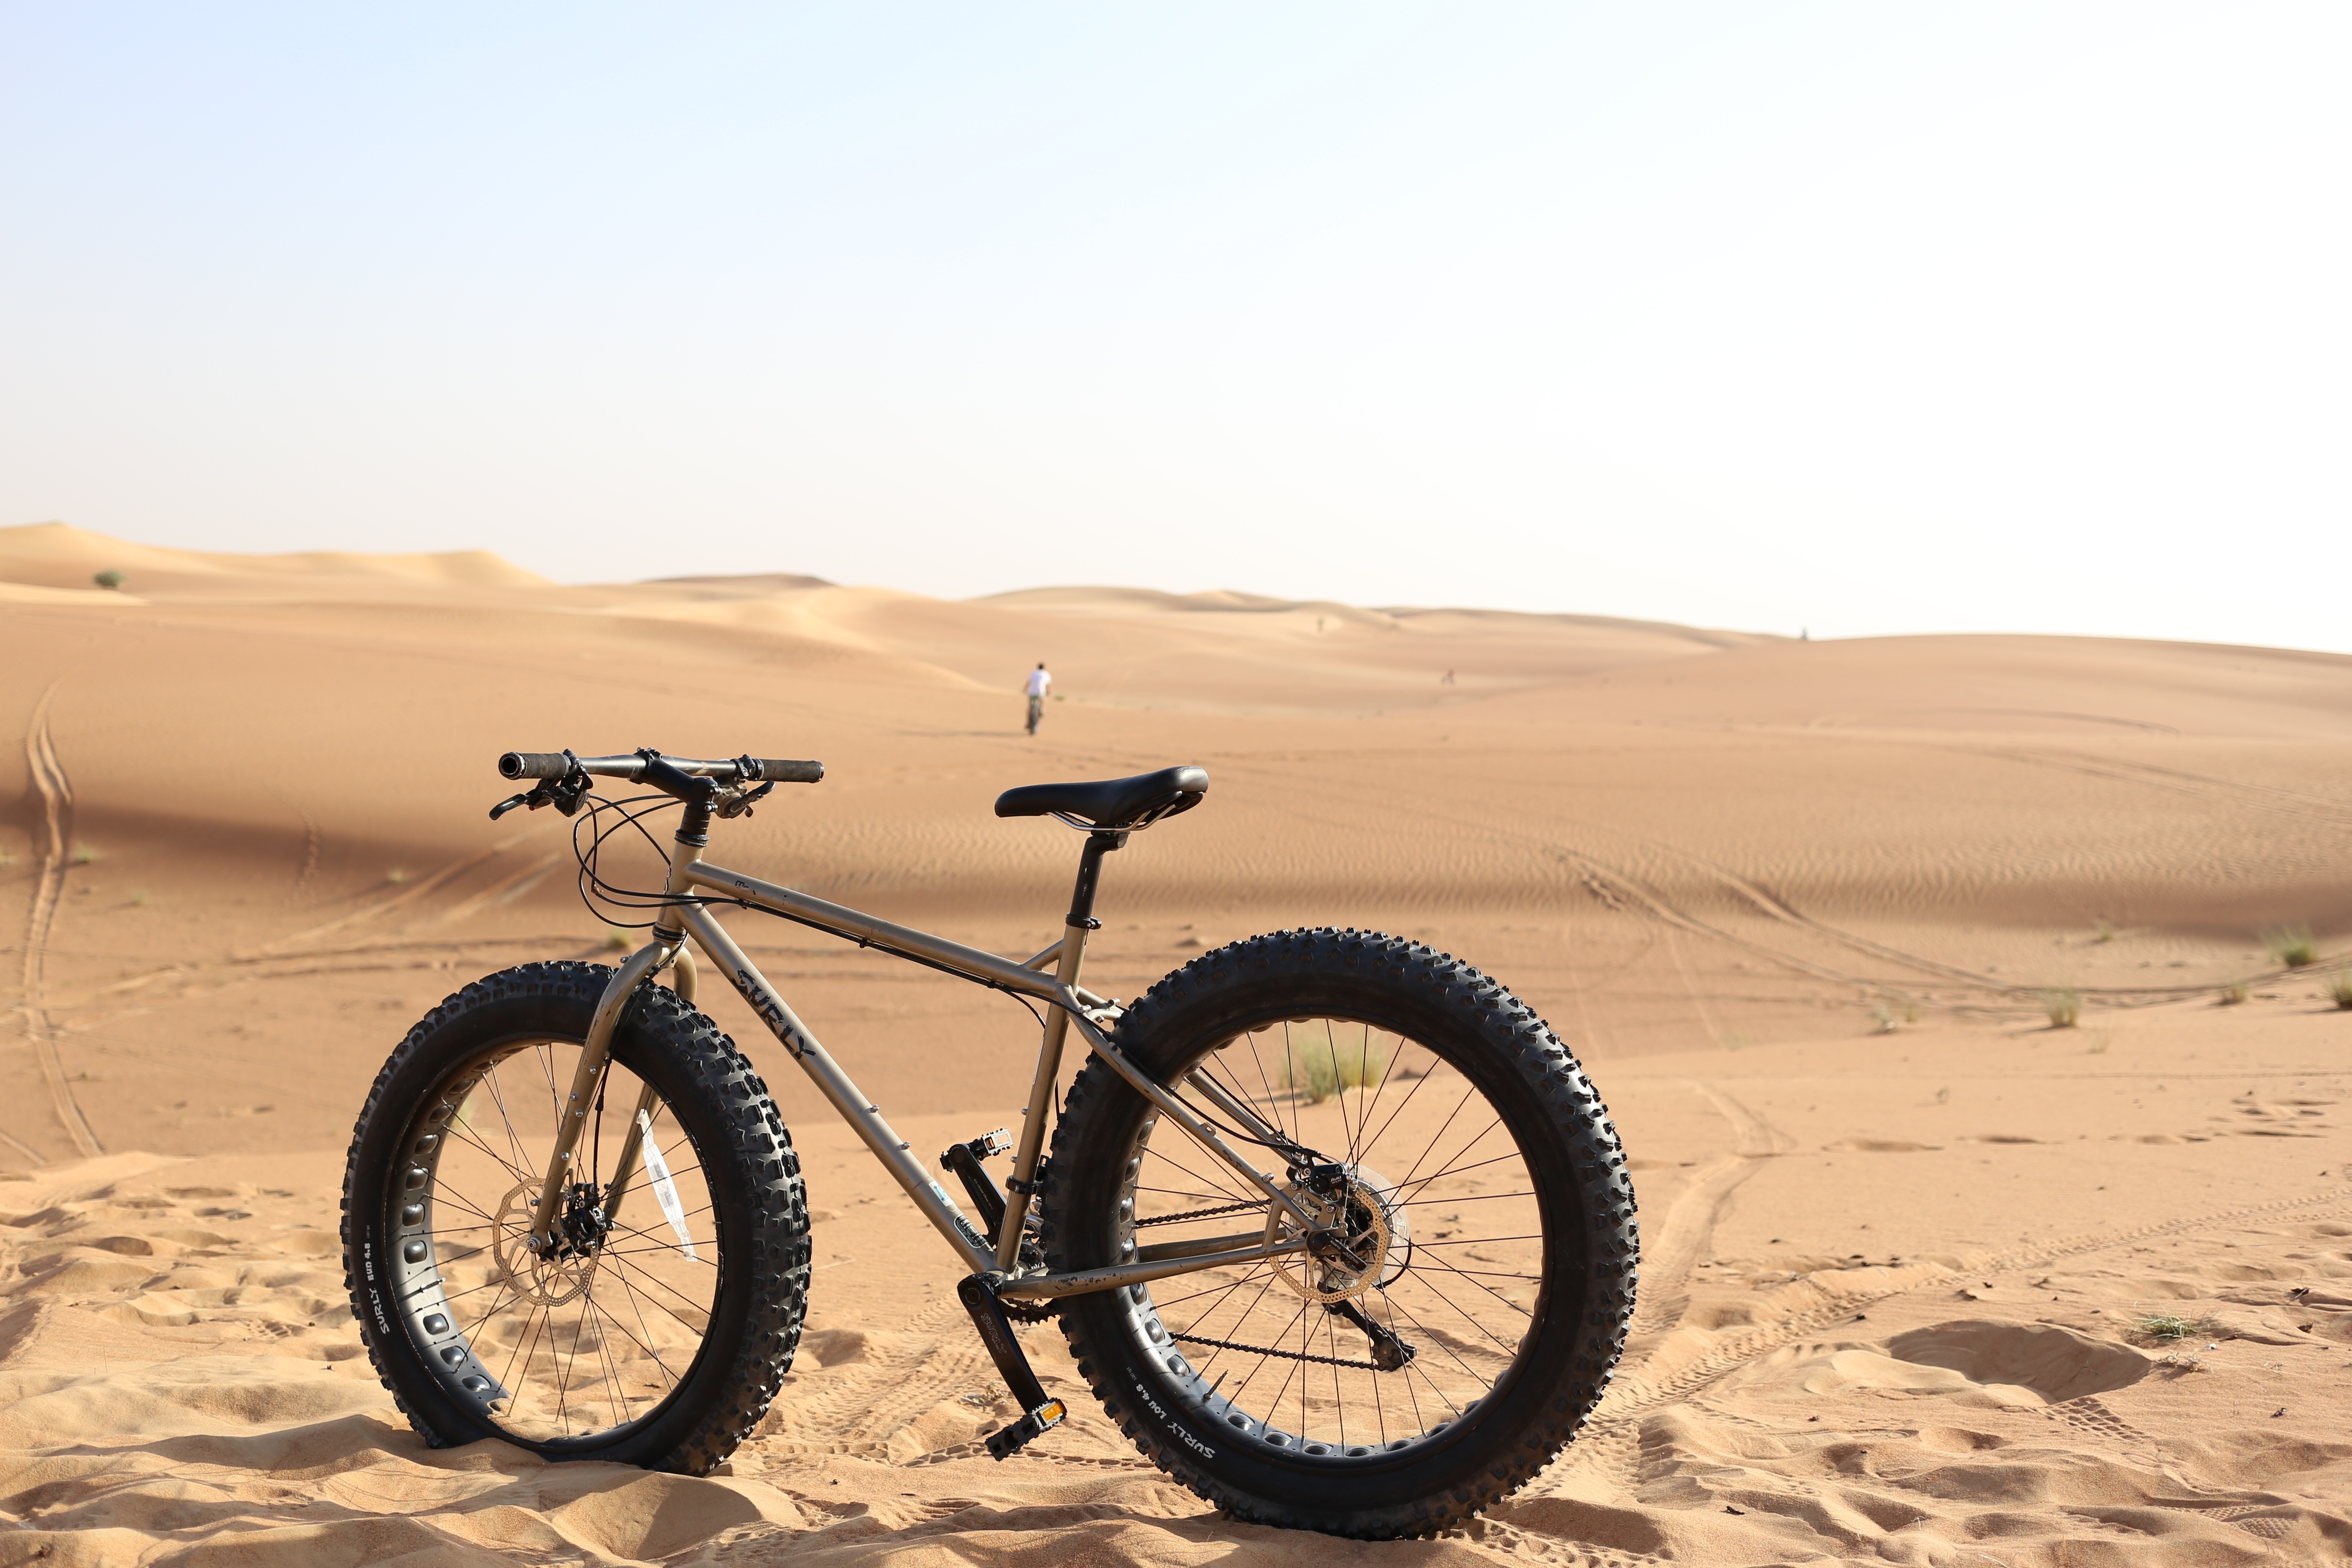
landscape, sand, desert, bicycle, vehicle, soil, extreme sport, mountain bike, habitat, sahara, mountain biking, landform, erg, natural environment, aeolian landform, cycle sport